GoGo Tomago

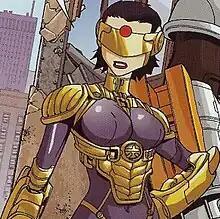
Go-Go Tomago.Art by David Nakayama.

Go-Go Tomago (Leiko Tanaka) is a superhero appearing in American comic books published by Marvel Comics. Created by Steven T. Seagle and Duncan Rouleau, she first appeared in "Sunfire & Big Hero 6" #1.